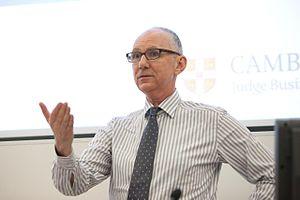
Anatole Kaletsky est un journaliste et économiste vivant au Royaume-Uni. Il commence sa carrière en 1976 à The Economist, puis au Financial Times et passe 22 années en tant qu'éditorialiste pour The Times. En 2012, il rejoint Reuters et l'The International Herald Tribune. Il est nommé « commentateur de l'année » par la BBC en 1996 et reçoit à deux reprises le titre de meilleur « écrivain spécialiste » lors des British Press Awards.